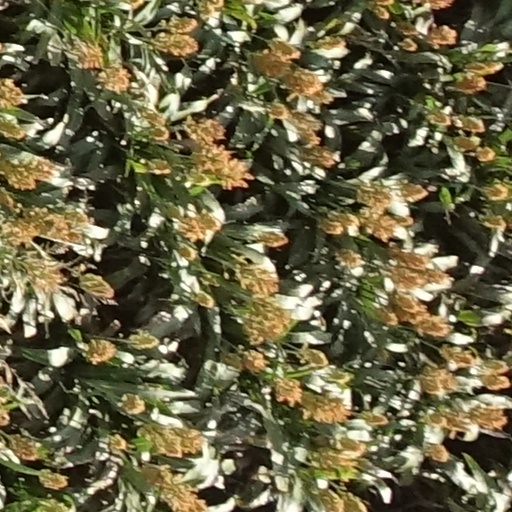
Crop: sorghum